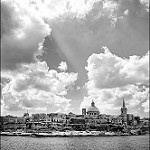
Label: B & W